Pump

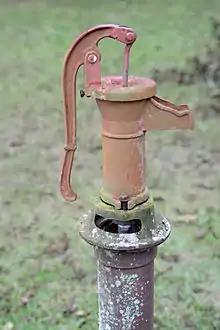
Antique "pitcher" pump (c. 1924) at the Colored School in Alapaha, Georgia, US

Reciprocating pumps move the fluid using one or more oscillating pistons, plungers, or membranes (diaphragms), while valves restrict fluid motion to the desired direction. In order for suction to take place, the pump must first pull the plunger in an outward motion to decrease pressure in the chamber. Once the plunger pushes back, it will increase the chamber pressure and the inward pressure of the plunger will then open the discharge valve and release the fluid into the delivery pipe at constant flow rate and increased pressure.